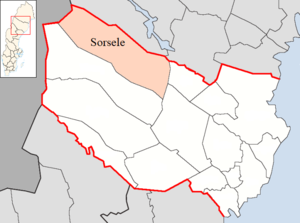
La commune de Sorsele est une commune suédoise du comté de Västerbotten. Sa superficie de la commune est de 7598 km2. 2102 personnes y vivent. Sa population est en baisse depuis 1970. Son chef-lieu se situe à Sorsele. Elle est frontalière avec la commune norvégienne de Rana et les communes suédoises d'Arvidsjaurs, de Lycksele, de Storuman et de Mala.